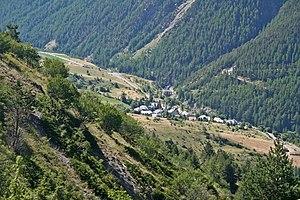
Le village de Meyronnes, dans la vallée de l'Ubayette. Alpes-de-Haute-Provence, France.
Meyronnes est une ancienne commune française montagnarde, frontalière du Piémont, située dans le département des Alpes-de-Haute-Provence en région Provence-Alpes-Côte d'Azur, devenue, le 1ᵉʳ janvier 2016, une commune déléguée de la commune nouvelle de Val-d'Oronaye.